Shrine of St. Faustina (Warsaw)

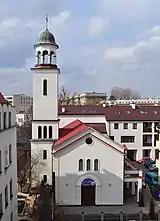
southern wall at present

In course of the battle of Warsaw in 1939 the Sisters cared to soldiers wounded in combat. During the Nazi rule the compound kept serving its original purpose and unlike in case of many other religious orders, the Sisters have not been evicted. Since 1940 the buildings were in immediate vicinity of the Ghetto wall; there are known cases of fleeing Jewish girls either assisted or going into hiding in the monastery. On August 2, 1944, during the second day of the Warsaw Uprising, the Sisters admitted into their premises detachments of the Parasol battalion, the insurgent unit which controlled the area; the rebels took part in the afternoon mass in the church.